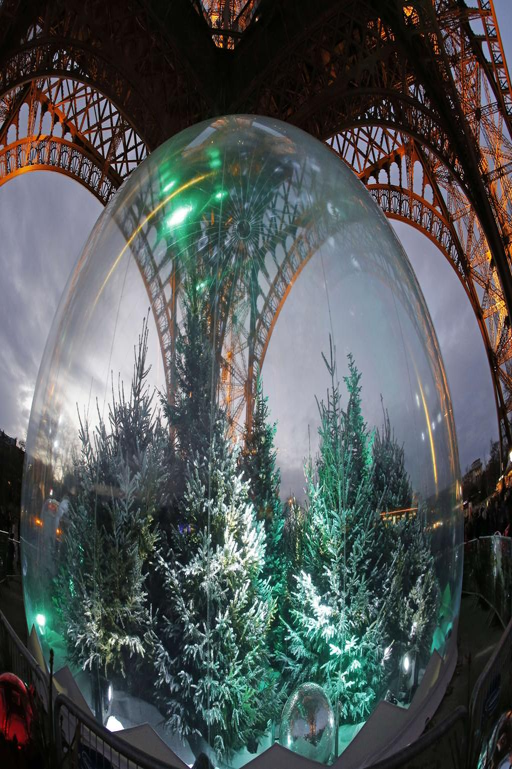
pine trees are displayed in a giant snow globe under tower .